All-American Comics

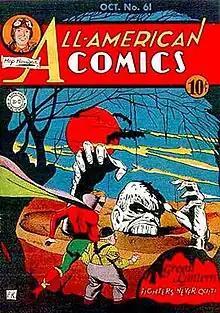
Solomon Grundy's first appearance in "All-American Comics" #61 (Oct. 1944), art by Paul Reinman.

All-American Comics is a comics anthology and the flagship title of comic book publisher All-American Publications, one of the forerunners of DC Comics. It ran for 102 issues from 1939 to 1948. Characters created for the title, including Green Lantern, the Atom, the Red Tornado, Doctor Mid-Nite, and Sargon the Sorcerer, later became mainstays of the DC Comics line.